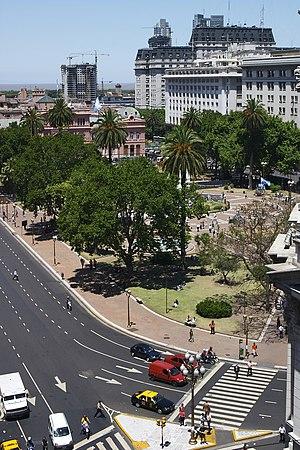
Les invasions britanniques du Rio de la Plata furent une série d'expéditions britanniques dirigées contre les colonies espagnoles de la région entre 1806 et 1807, qui se soldèrent par une défaite humiliante du Royaume-Uni.